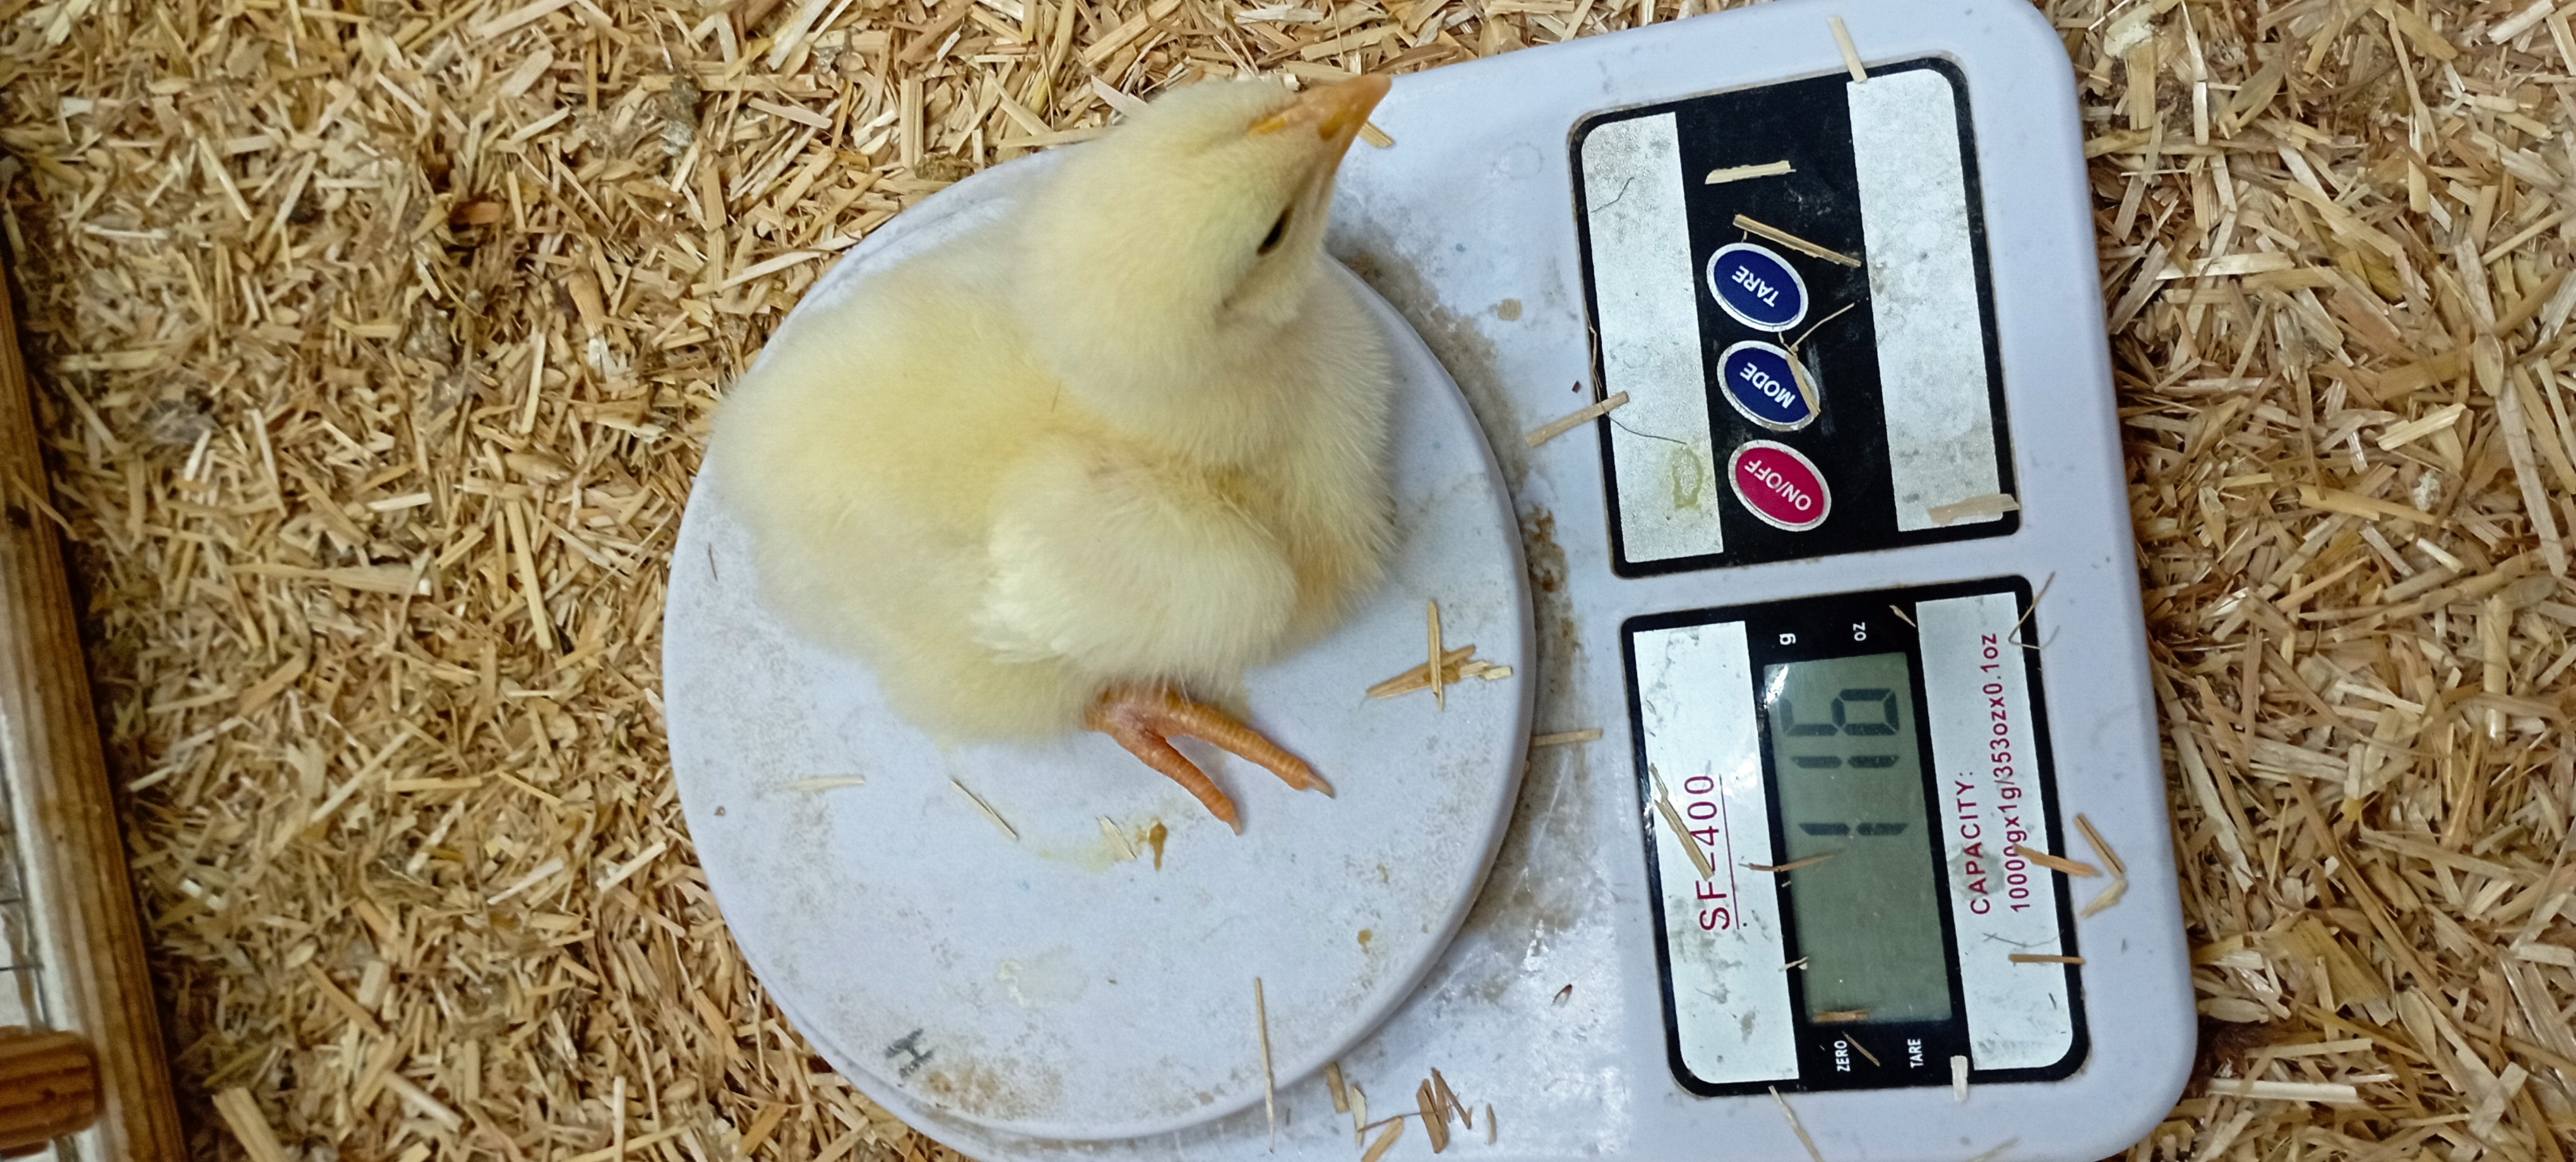
Weight: 116 g